John Stone (actor)

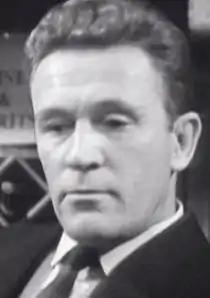
Stone in The Avengers 1964

Born in Cardiff, Glamorgan, Wales, Stone was educated at Brighton College. He served in the Royal Air Force and began his career as a journalist.